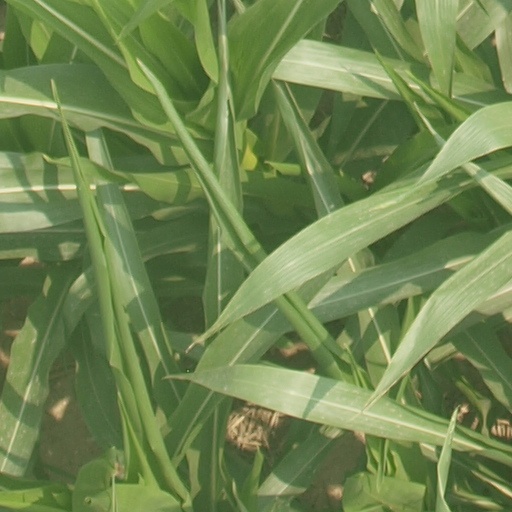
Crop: maize; corn